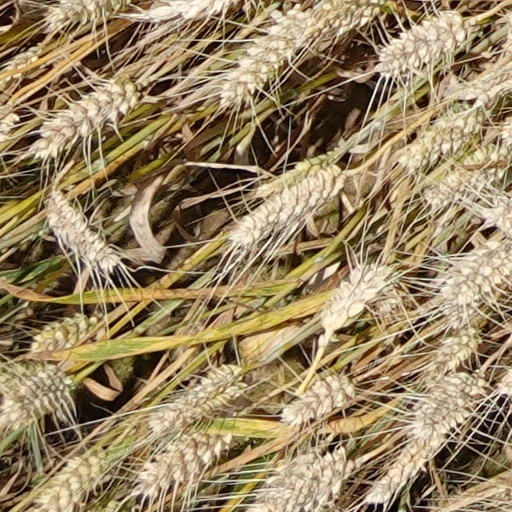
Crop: wheat